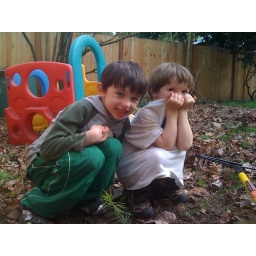
Planting the &amp;quot;earth day&amp;quot; tree they sent home with Geoff from school. (little sprig in the foreground)